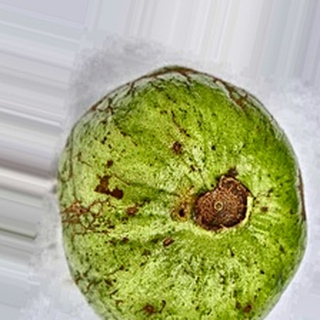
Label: guava_fruit_fly